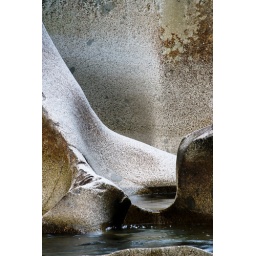
rock forms in canyon on the Skykomish River